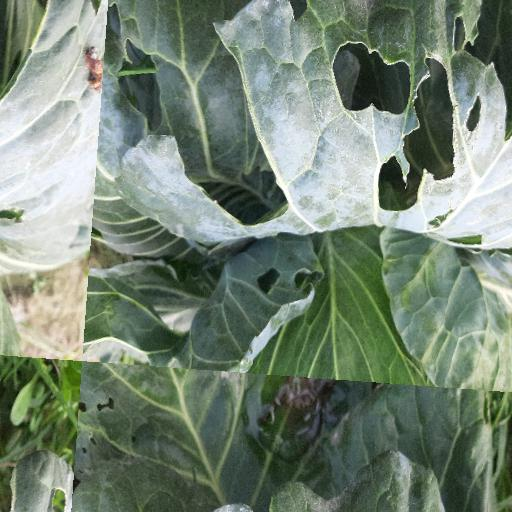
Label: Black Rot